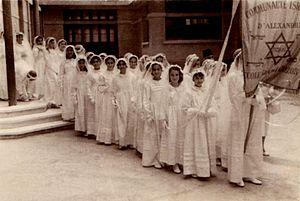
Filles Juives dans une Bat Mitsva, Alexandrie, Égypte
L’histoire des Juifs en Égypte s’étend sur plus de deux millénaires, de la période biblique à l’époque contemporaine.